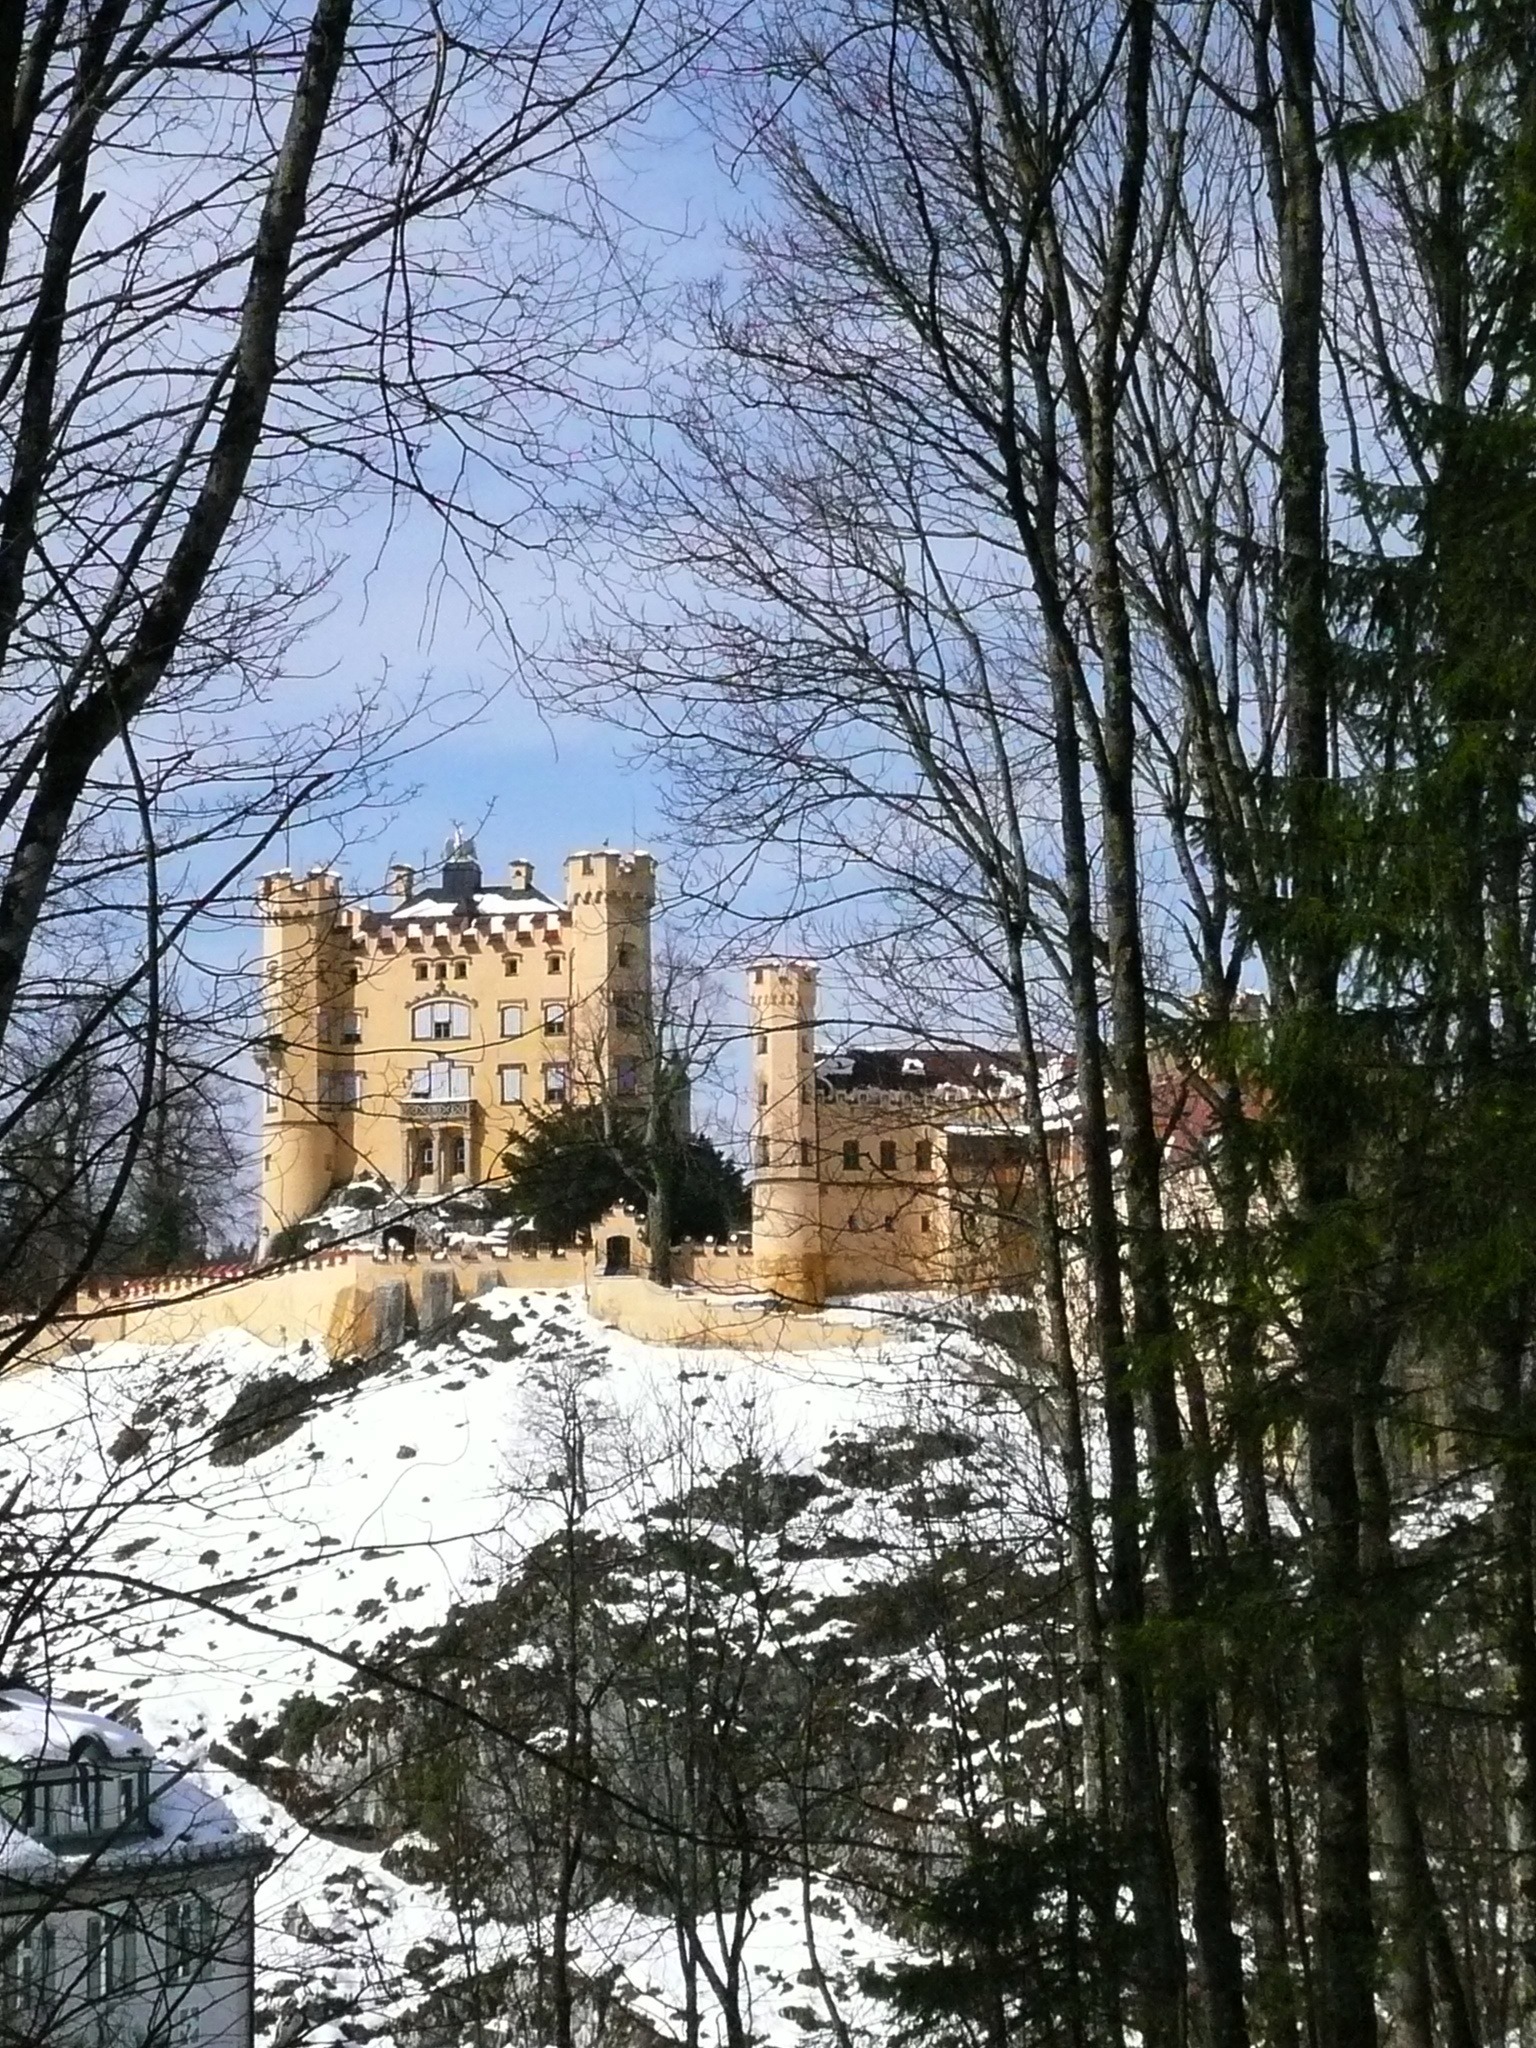
landscape, tree, rock, snow, winter, architecture, building, chateau, tower, scenery, castle, ancient, landmark, season, places of interest, luxury, ruins, germany, bavaria, hohenschwangau, tourist attraction, king ludwig the second, fussen, place of interest, romanesque revival style, fantastically